Gainsborough, Lincolnshire

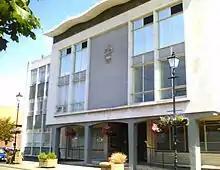
The Guildhall, former offices of the West Lindsey District Council

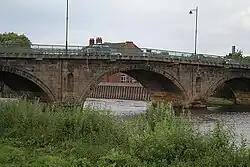
A631 bridge over the Trent

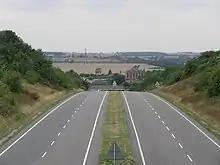
A631 bypass – "Thorndike Way" looking west

The place-name Gainsborough first appears in the Anglo-Saxon Chronicle of 1013 as "Gegnesburh" and "Gæignesburh". In the Domesday Book of 1086, it appears as "Gainesburg": Gegn's fortified place. It was one of the capital cities of Mercia in the Anglo-Saxon period that preceded Danish rule. Its choice by the Vikings as an administrative centre was influenced by its proximity to the Danish stronghold at Torksey.